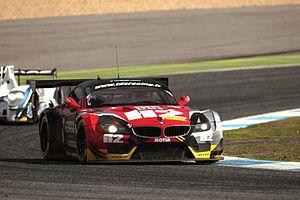
BMW Z4 GT3 à Estoril
Dino Lunardi est un pilote automobile français né le 25 octobre 1978 à Nîmes en France. Après des débuts en Formule Ford et trois saisons dans les formules de promotion de Peugeot Sport où il est successivement champion Peugeot RC Cup en 2006 et champion Peugeot 207 Spider THP, il réalise un test sur la Peugeot 908 HDi FAP.